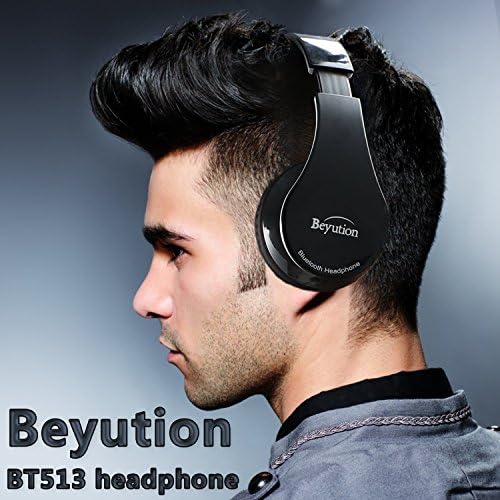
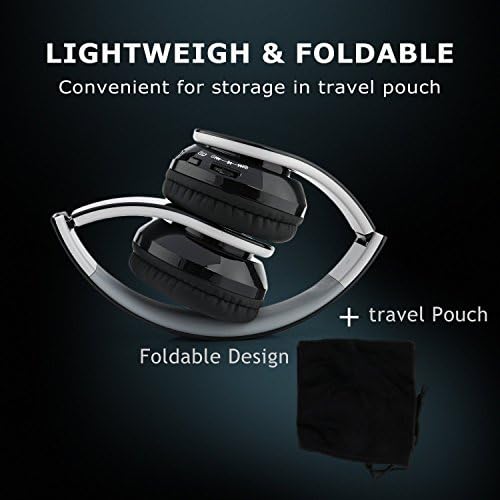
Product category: headphones
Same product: yes